Buses in London

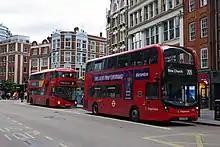
Double decker buses in Bishopsgate in June 2020, showing the traditional red colour livery

Buses have been used on the streets of London since 1829, when George Shillibeer started operating his horse-drawn "omnibus" service from Paddington to the City. In 1850, Thomas Tilling started horse bus services, and in 1855 the London General Omnibus Company (LGOC) was founded to amalgamate and regulate the horse-drawn omnibus services then operating in London.